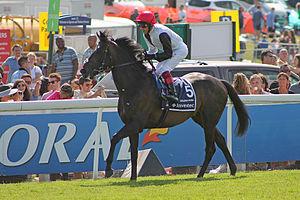
Golden Horn est un cheval de course pur sang anglais qui participe aux courses hippiques de plat. Né en Angleterre le 27 mars 2012, appartenant à son éleveur Anthony Oppenheimer, il est entraîné par John Gosden et montée par Lanfranco Dettori.